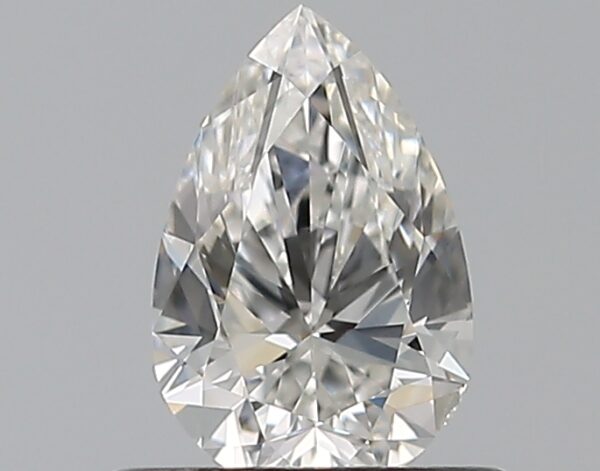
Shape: pear
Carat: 0.5
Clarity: SI1
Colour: F
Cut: EX
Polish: EX
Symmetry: VG
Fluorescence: N
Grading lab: GIA
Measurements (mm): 6.74 x 4.42 x 2.78